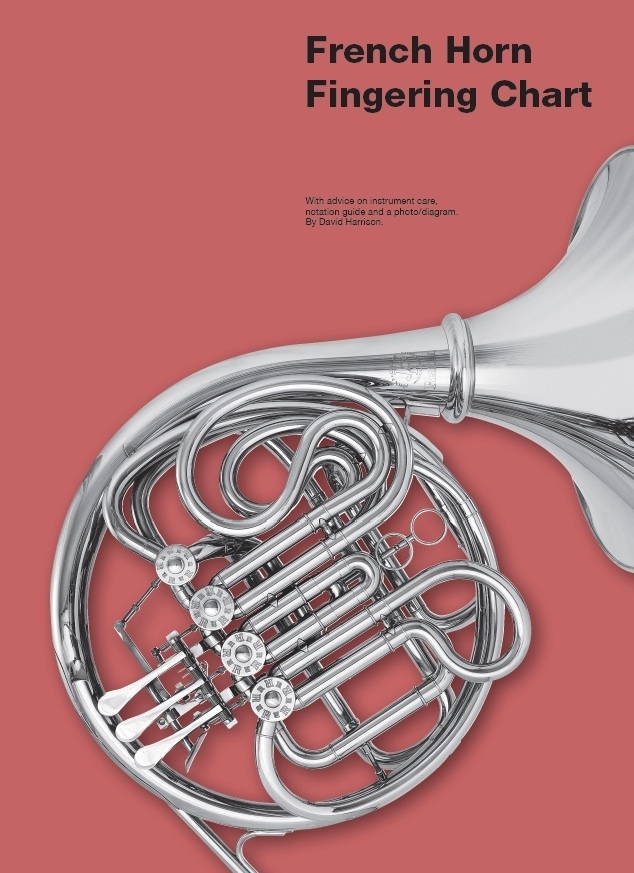
French Horn Fingering Chart
Category: Arts & Entertainment > Hobbies & Creative Arts > Musical Instrument & Orchestra Accessories > Brass Instrument Accessories > Brass Instrument Care & Cleaning > Brass Instrument Guards > Finger Button Guards